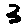
Label: 3